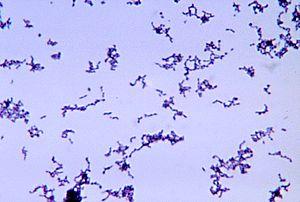
Les bactéries propioniques constituent le genre Propionibacterium qui avec les Eubacterium forment la famille des Propionibacteriaceae. Elles se caractérisent par leur aptitude à produire de grandes quantités d'acide propionique.